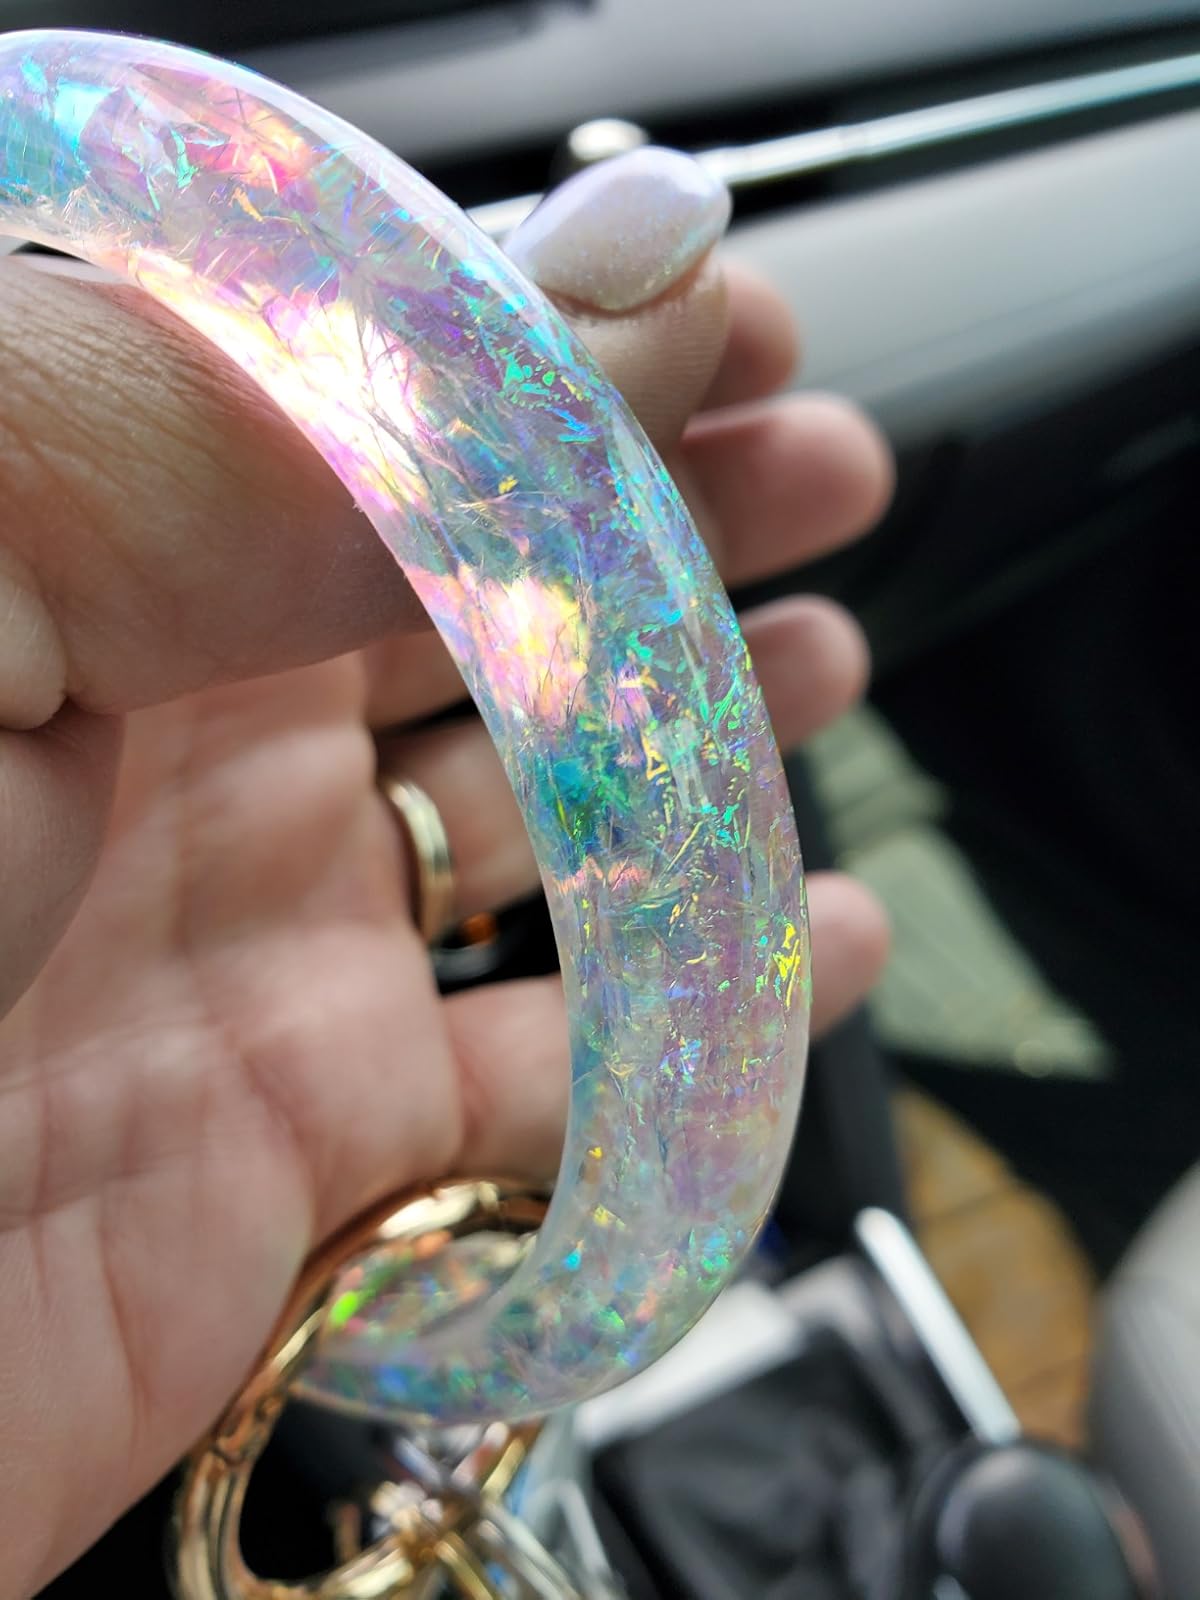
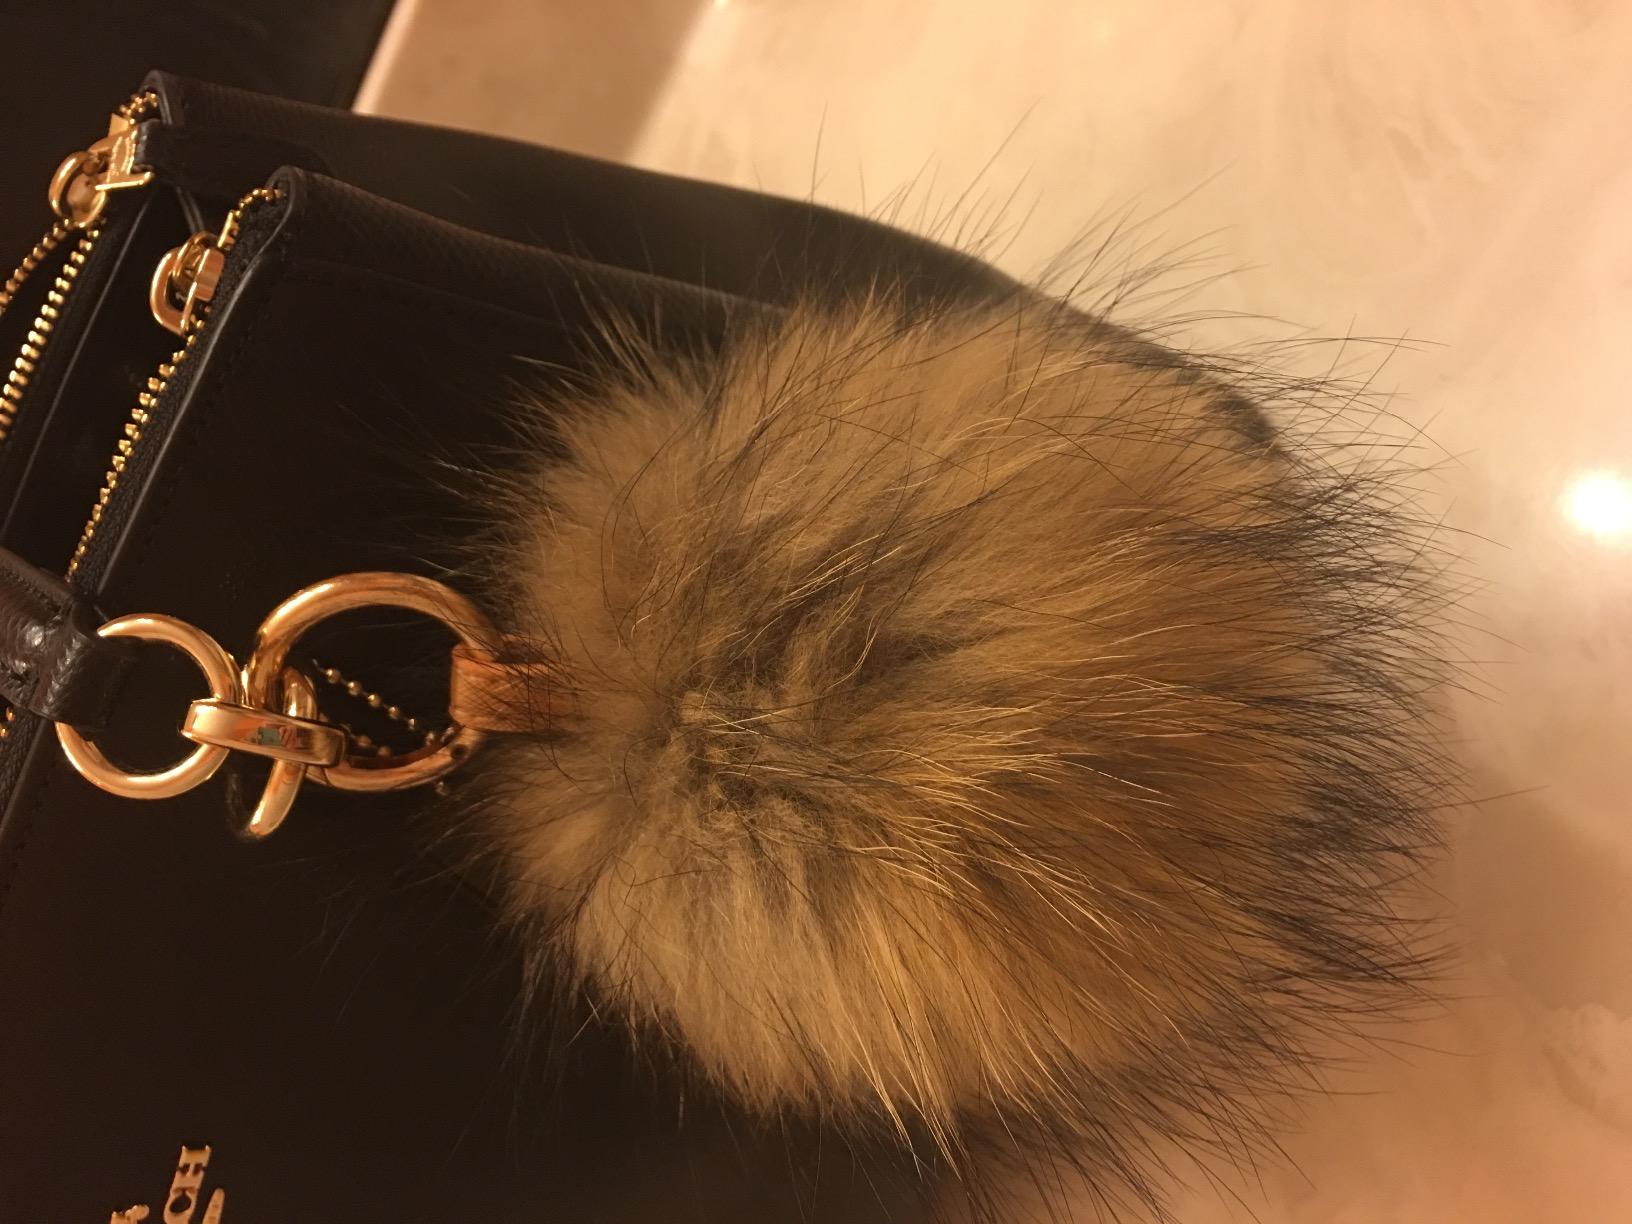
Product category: accessories_keychain
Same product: no